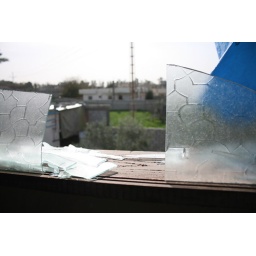
photo by Mohamed Ali eddin ... A cracked window of house at the Egyptian city of Rafah